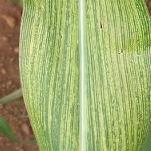
Crop: Maize
Condition: stripe-d